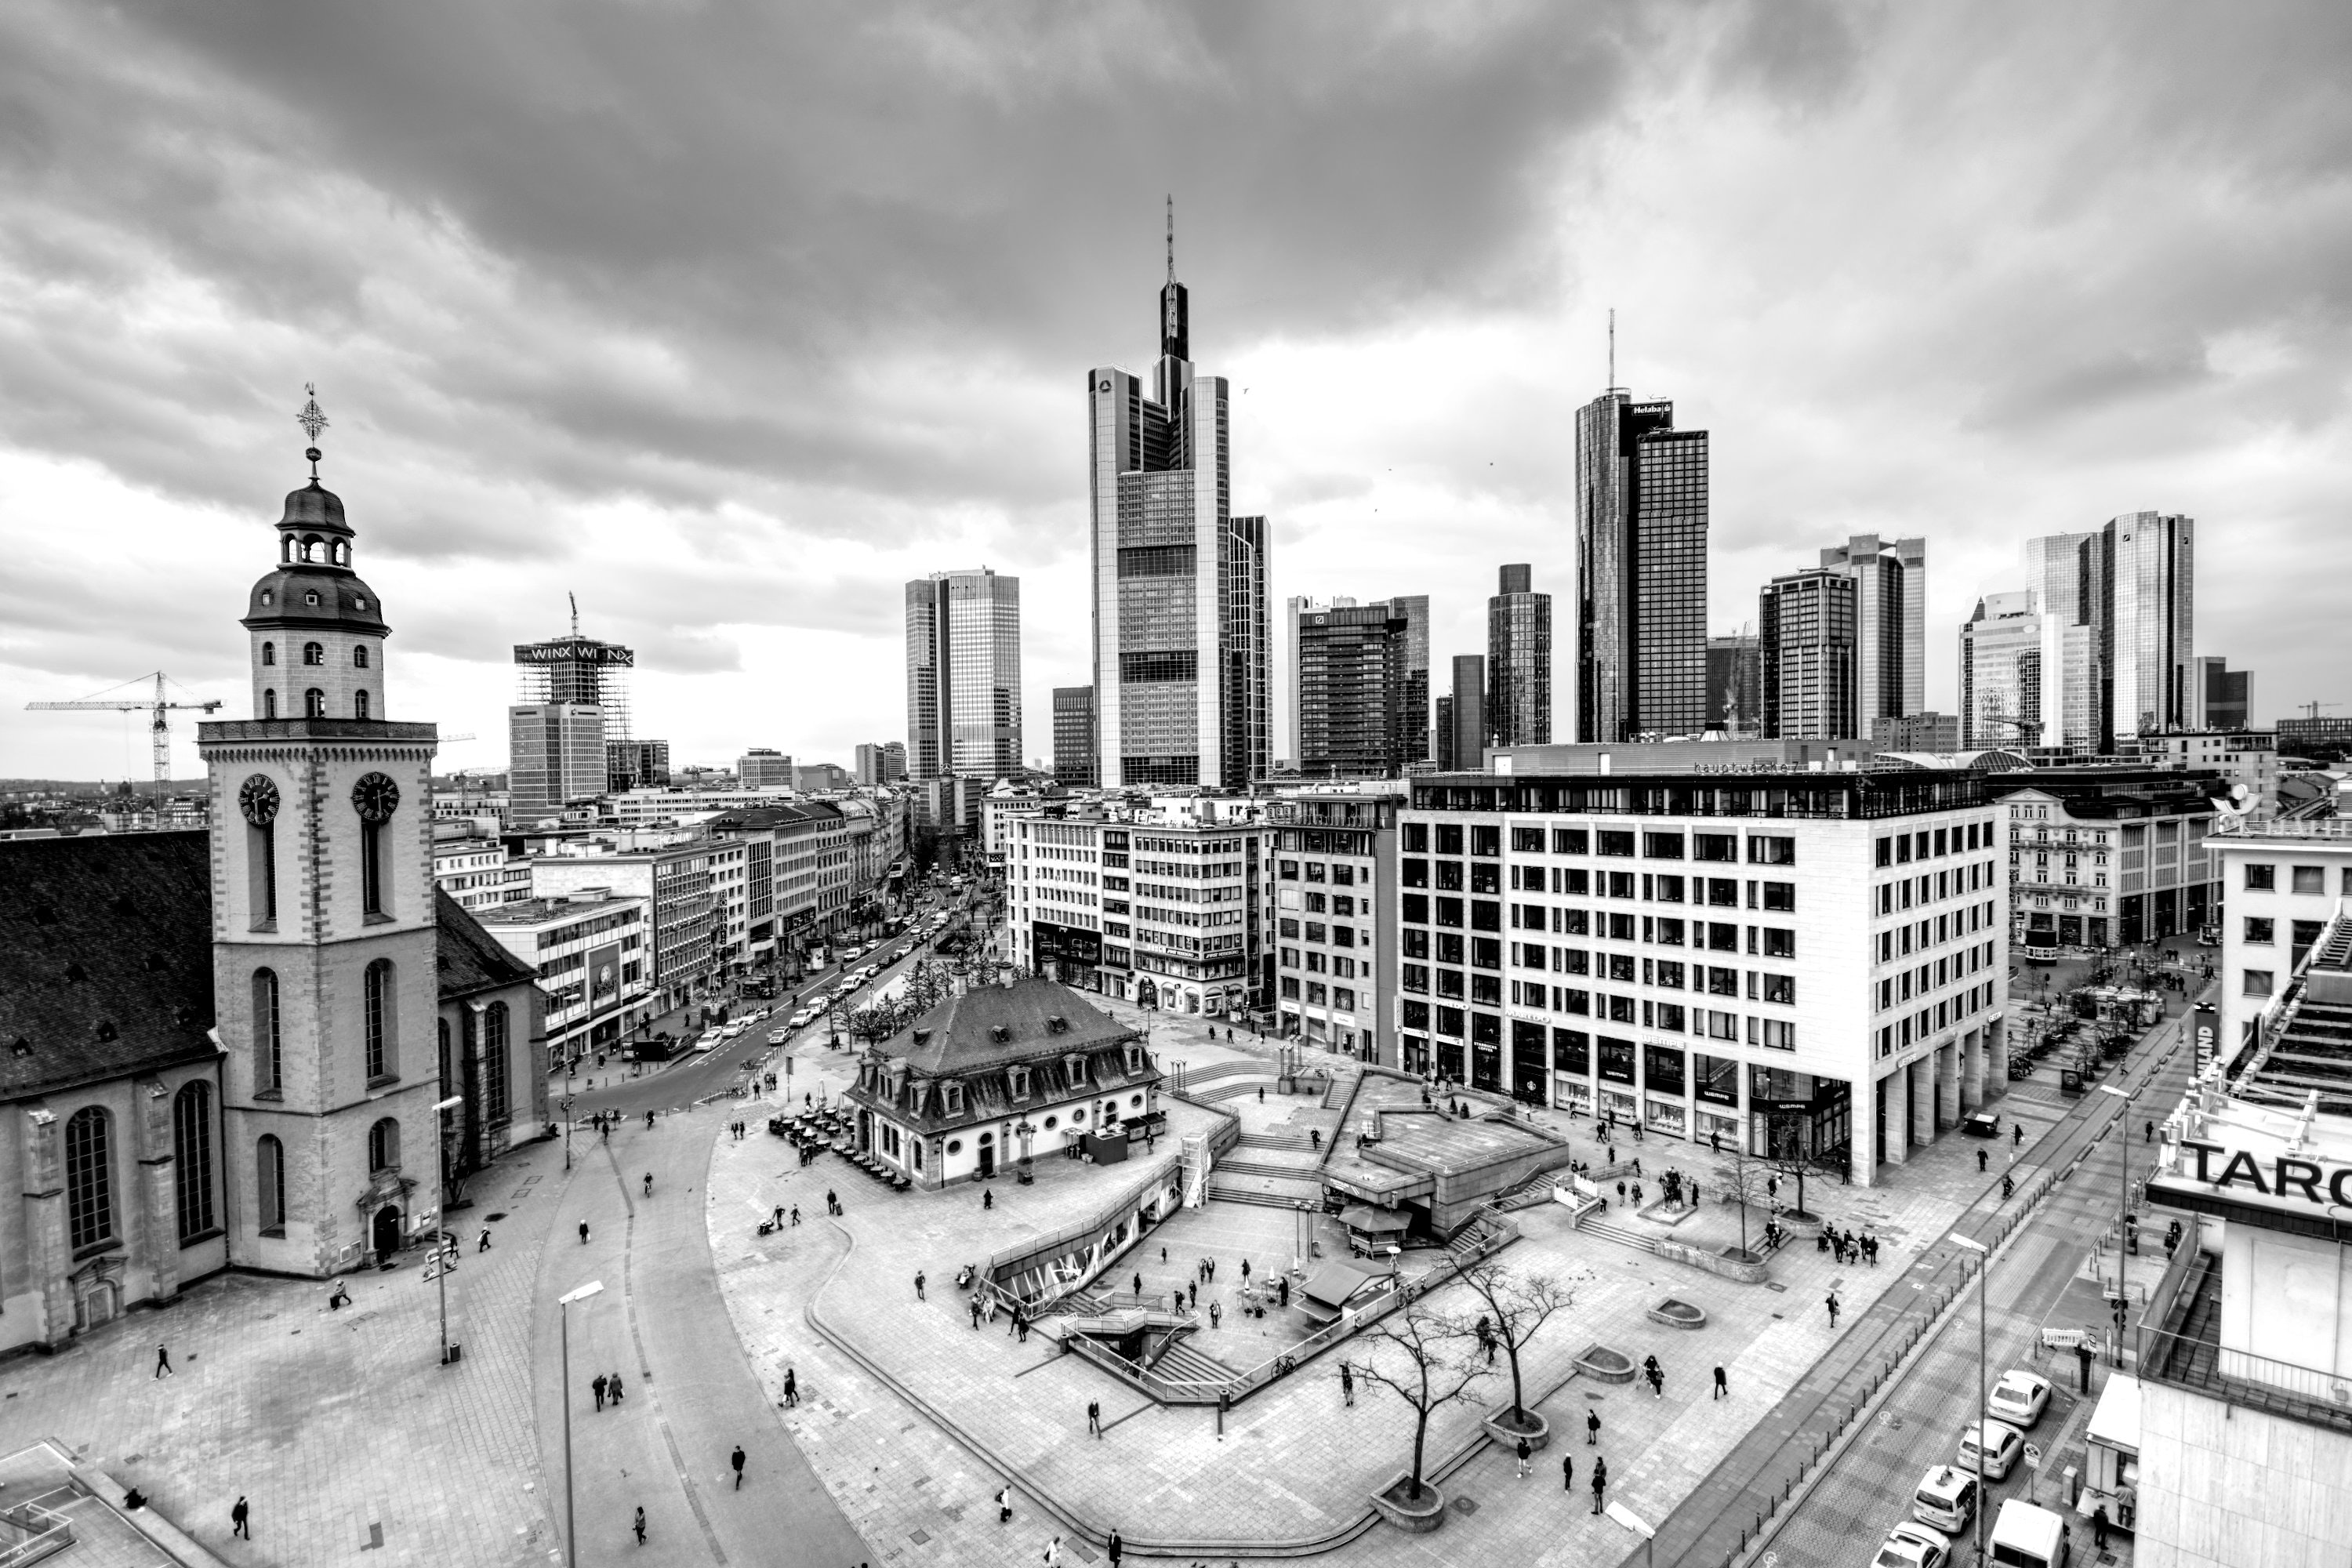
city, metropolitan area, urban area, cityscape, metropolis, human settlement, skyscraper, architecture, landmark, building, skyline, downtown, black and white, town, tower block, tower, monochrome, photography, mixed use, real estate, roof, landscape, urban design, monochrome photography, world, style, condominium